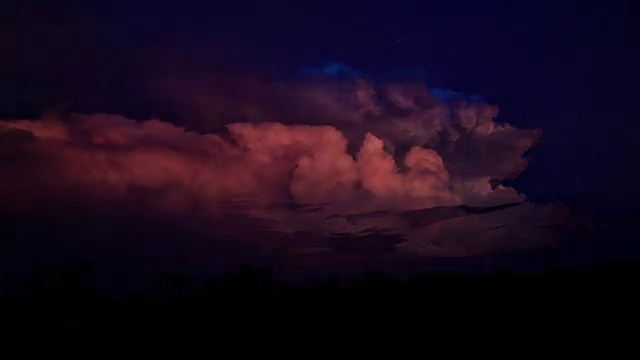
Fire: no
Smoke: no